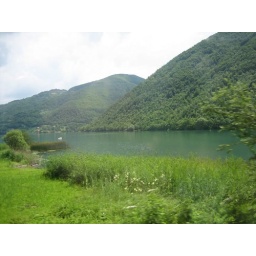
another view of the mountain lake formation from river Pliva in Jajce, Bosnia